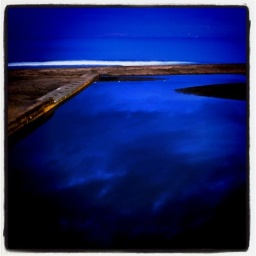
River that flows into sea. The cloud reflected in the surface of a river and it was beautiful.